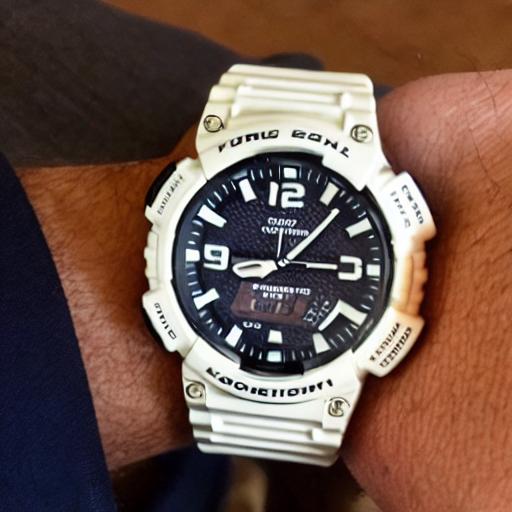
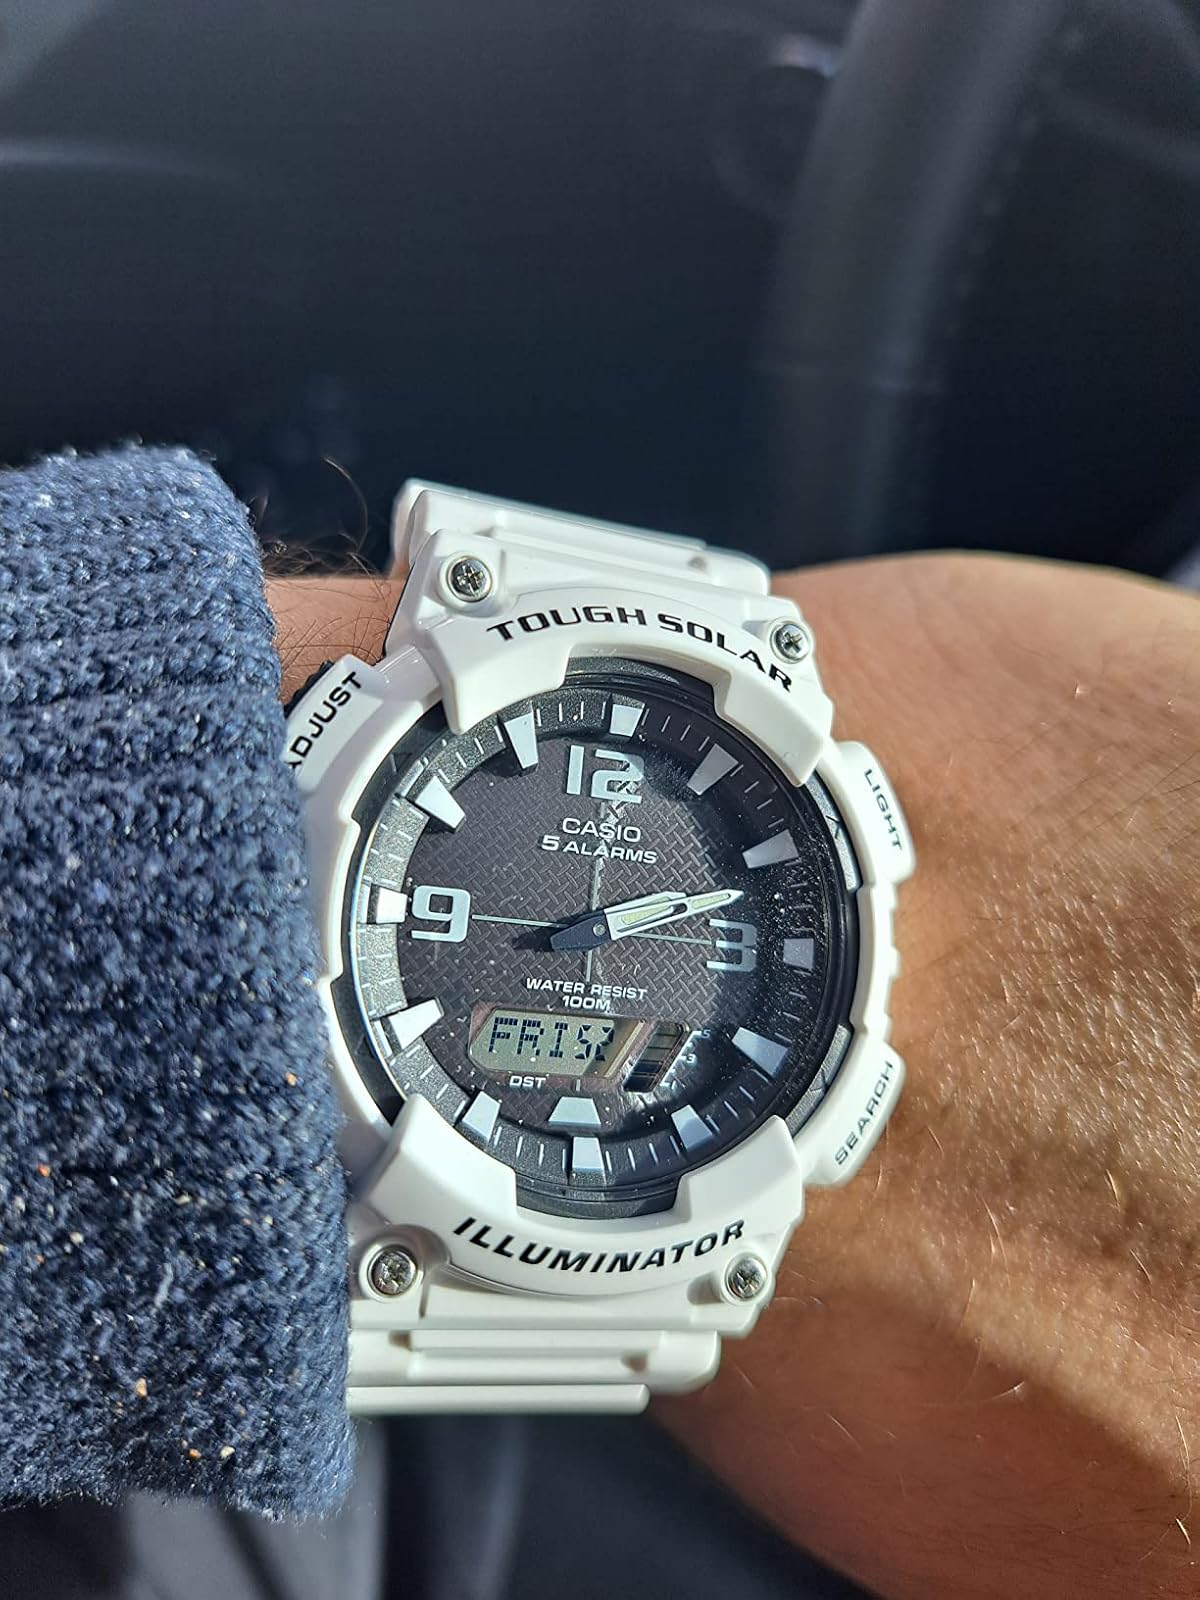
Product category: accessories_watch
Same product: no